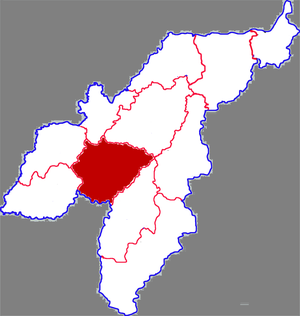
Le xian de Pingyuan est un district administratif de la province du Shandong en Chine. Il est placé sous la juridiction de la ville-préfecture de Dezhou. Il s'étend sur 1 050 km² dans des plaines fertiles.